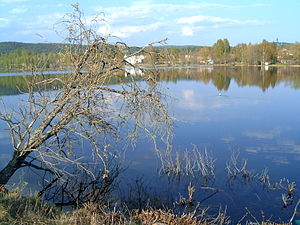
Falun / Billedgalleri
Falun har lagt navn til kommunen Falu kommun i Dalarna i Sverige og er residensby i Dalarnas Län. Byen har 37.291 indbyggere, og hele kommunen har ca. 56.000 indbyggere.